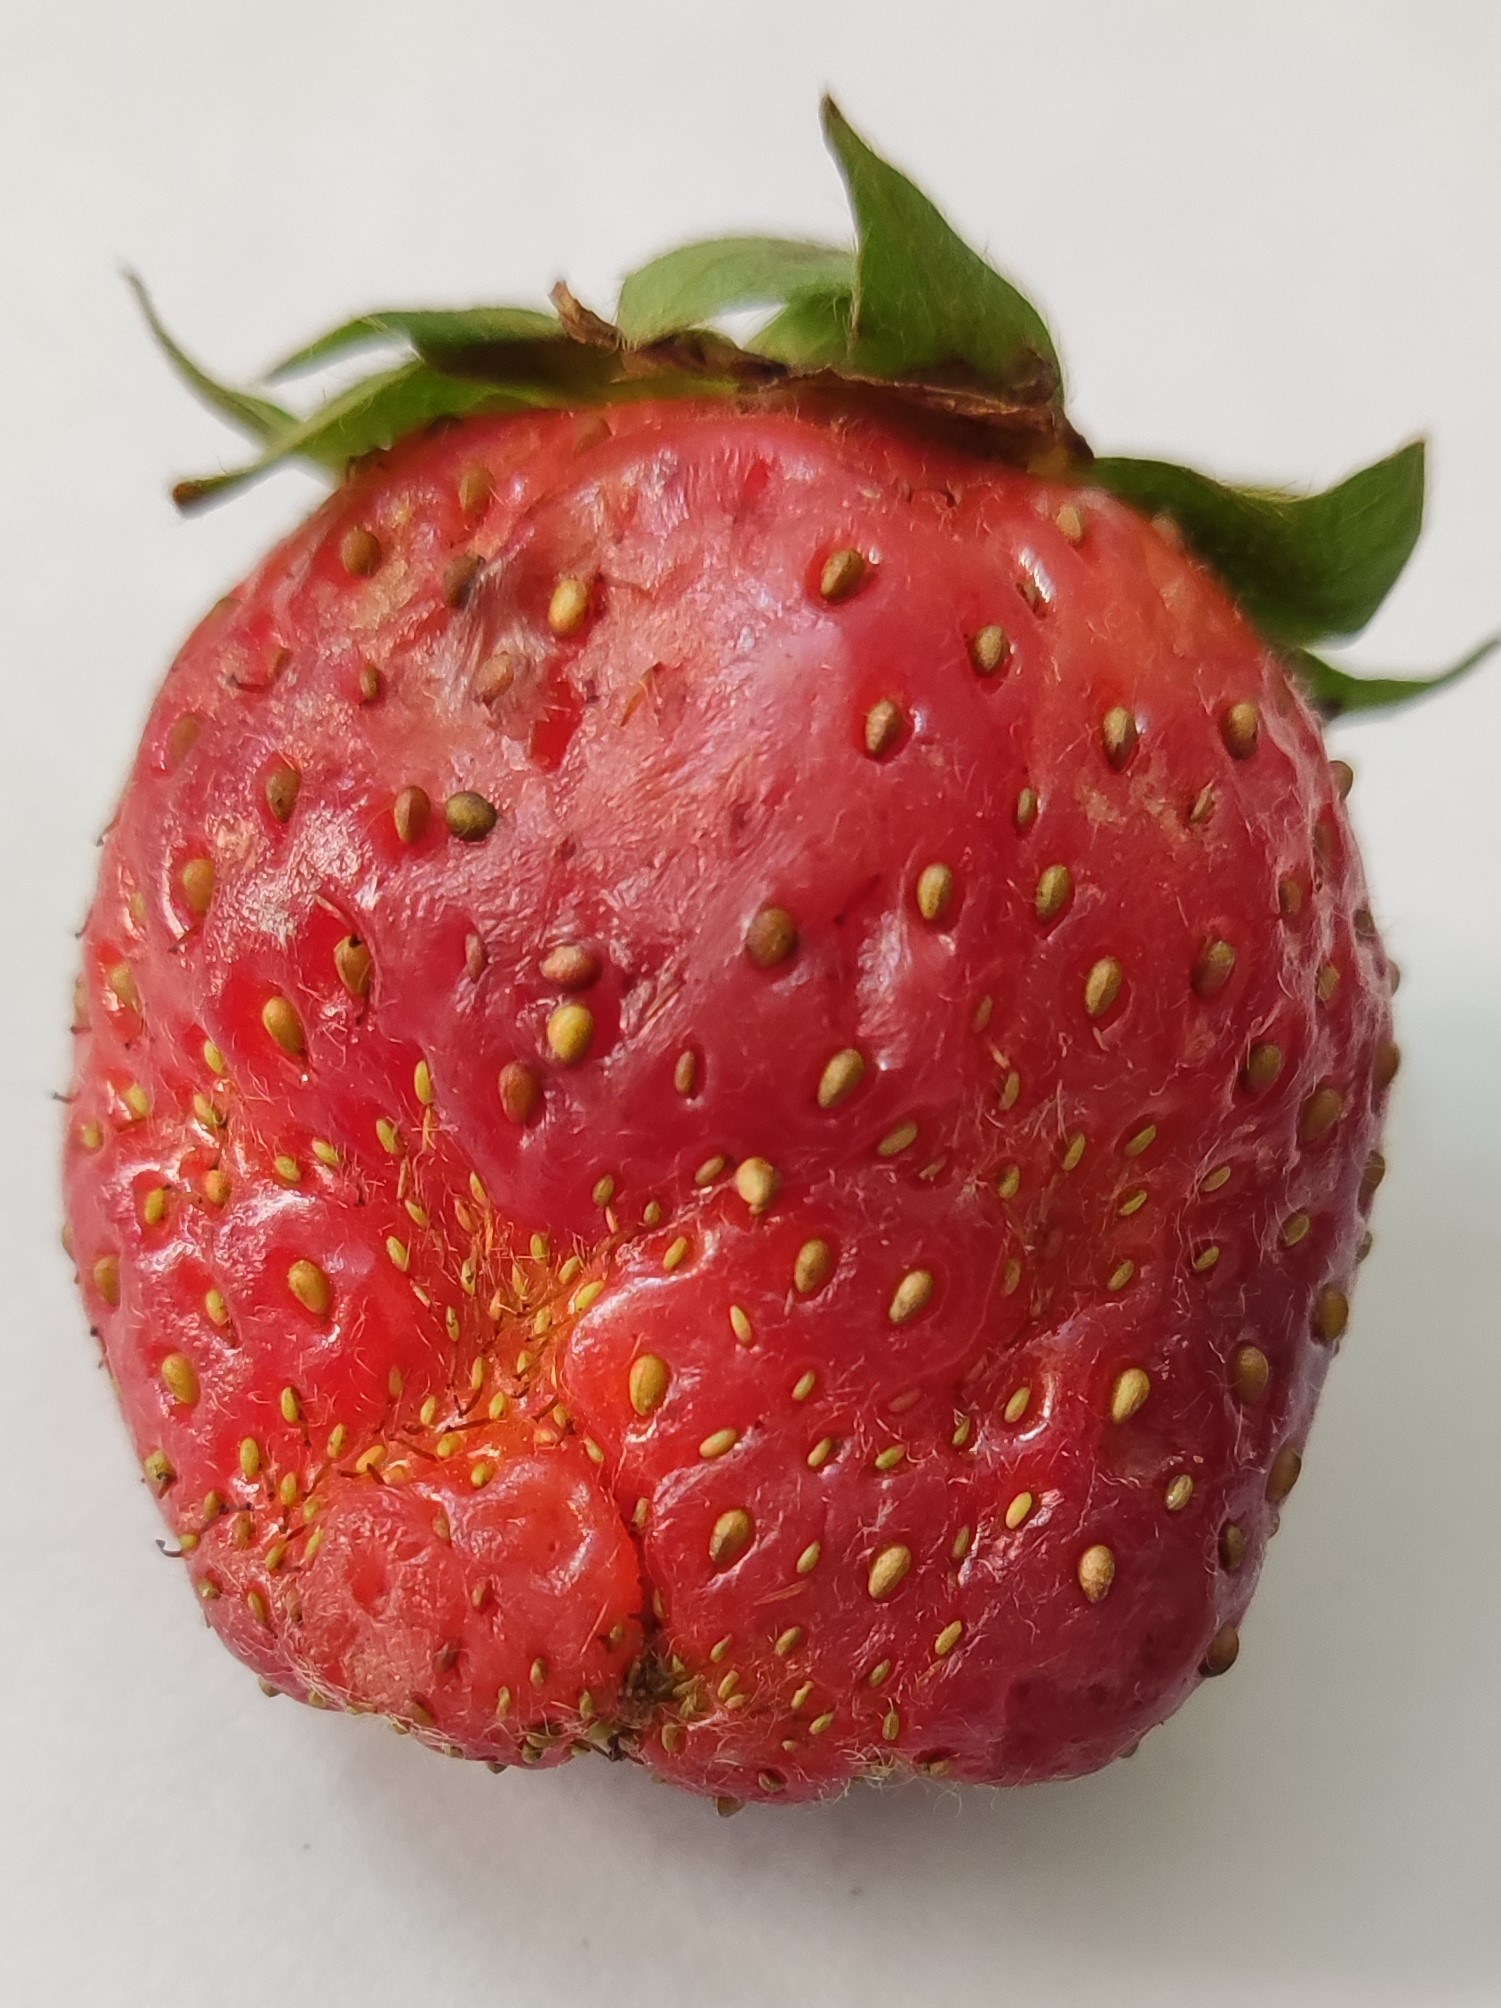
Fruit: strawberry
Condition: fresh